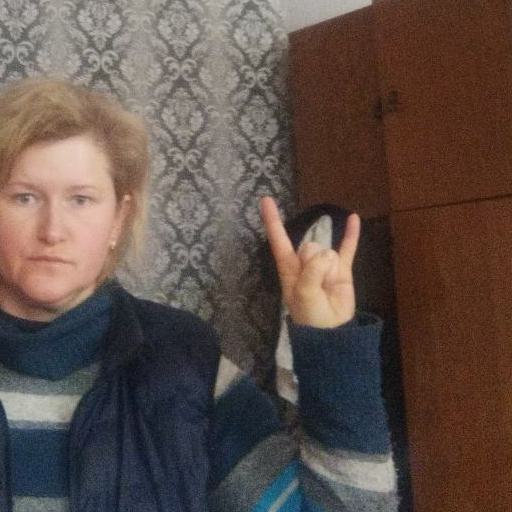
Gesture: rock